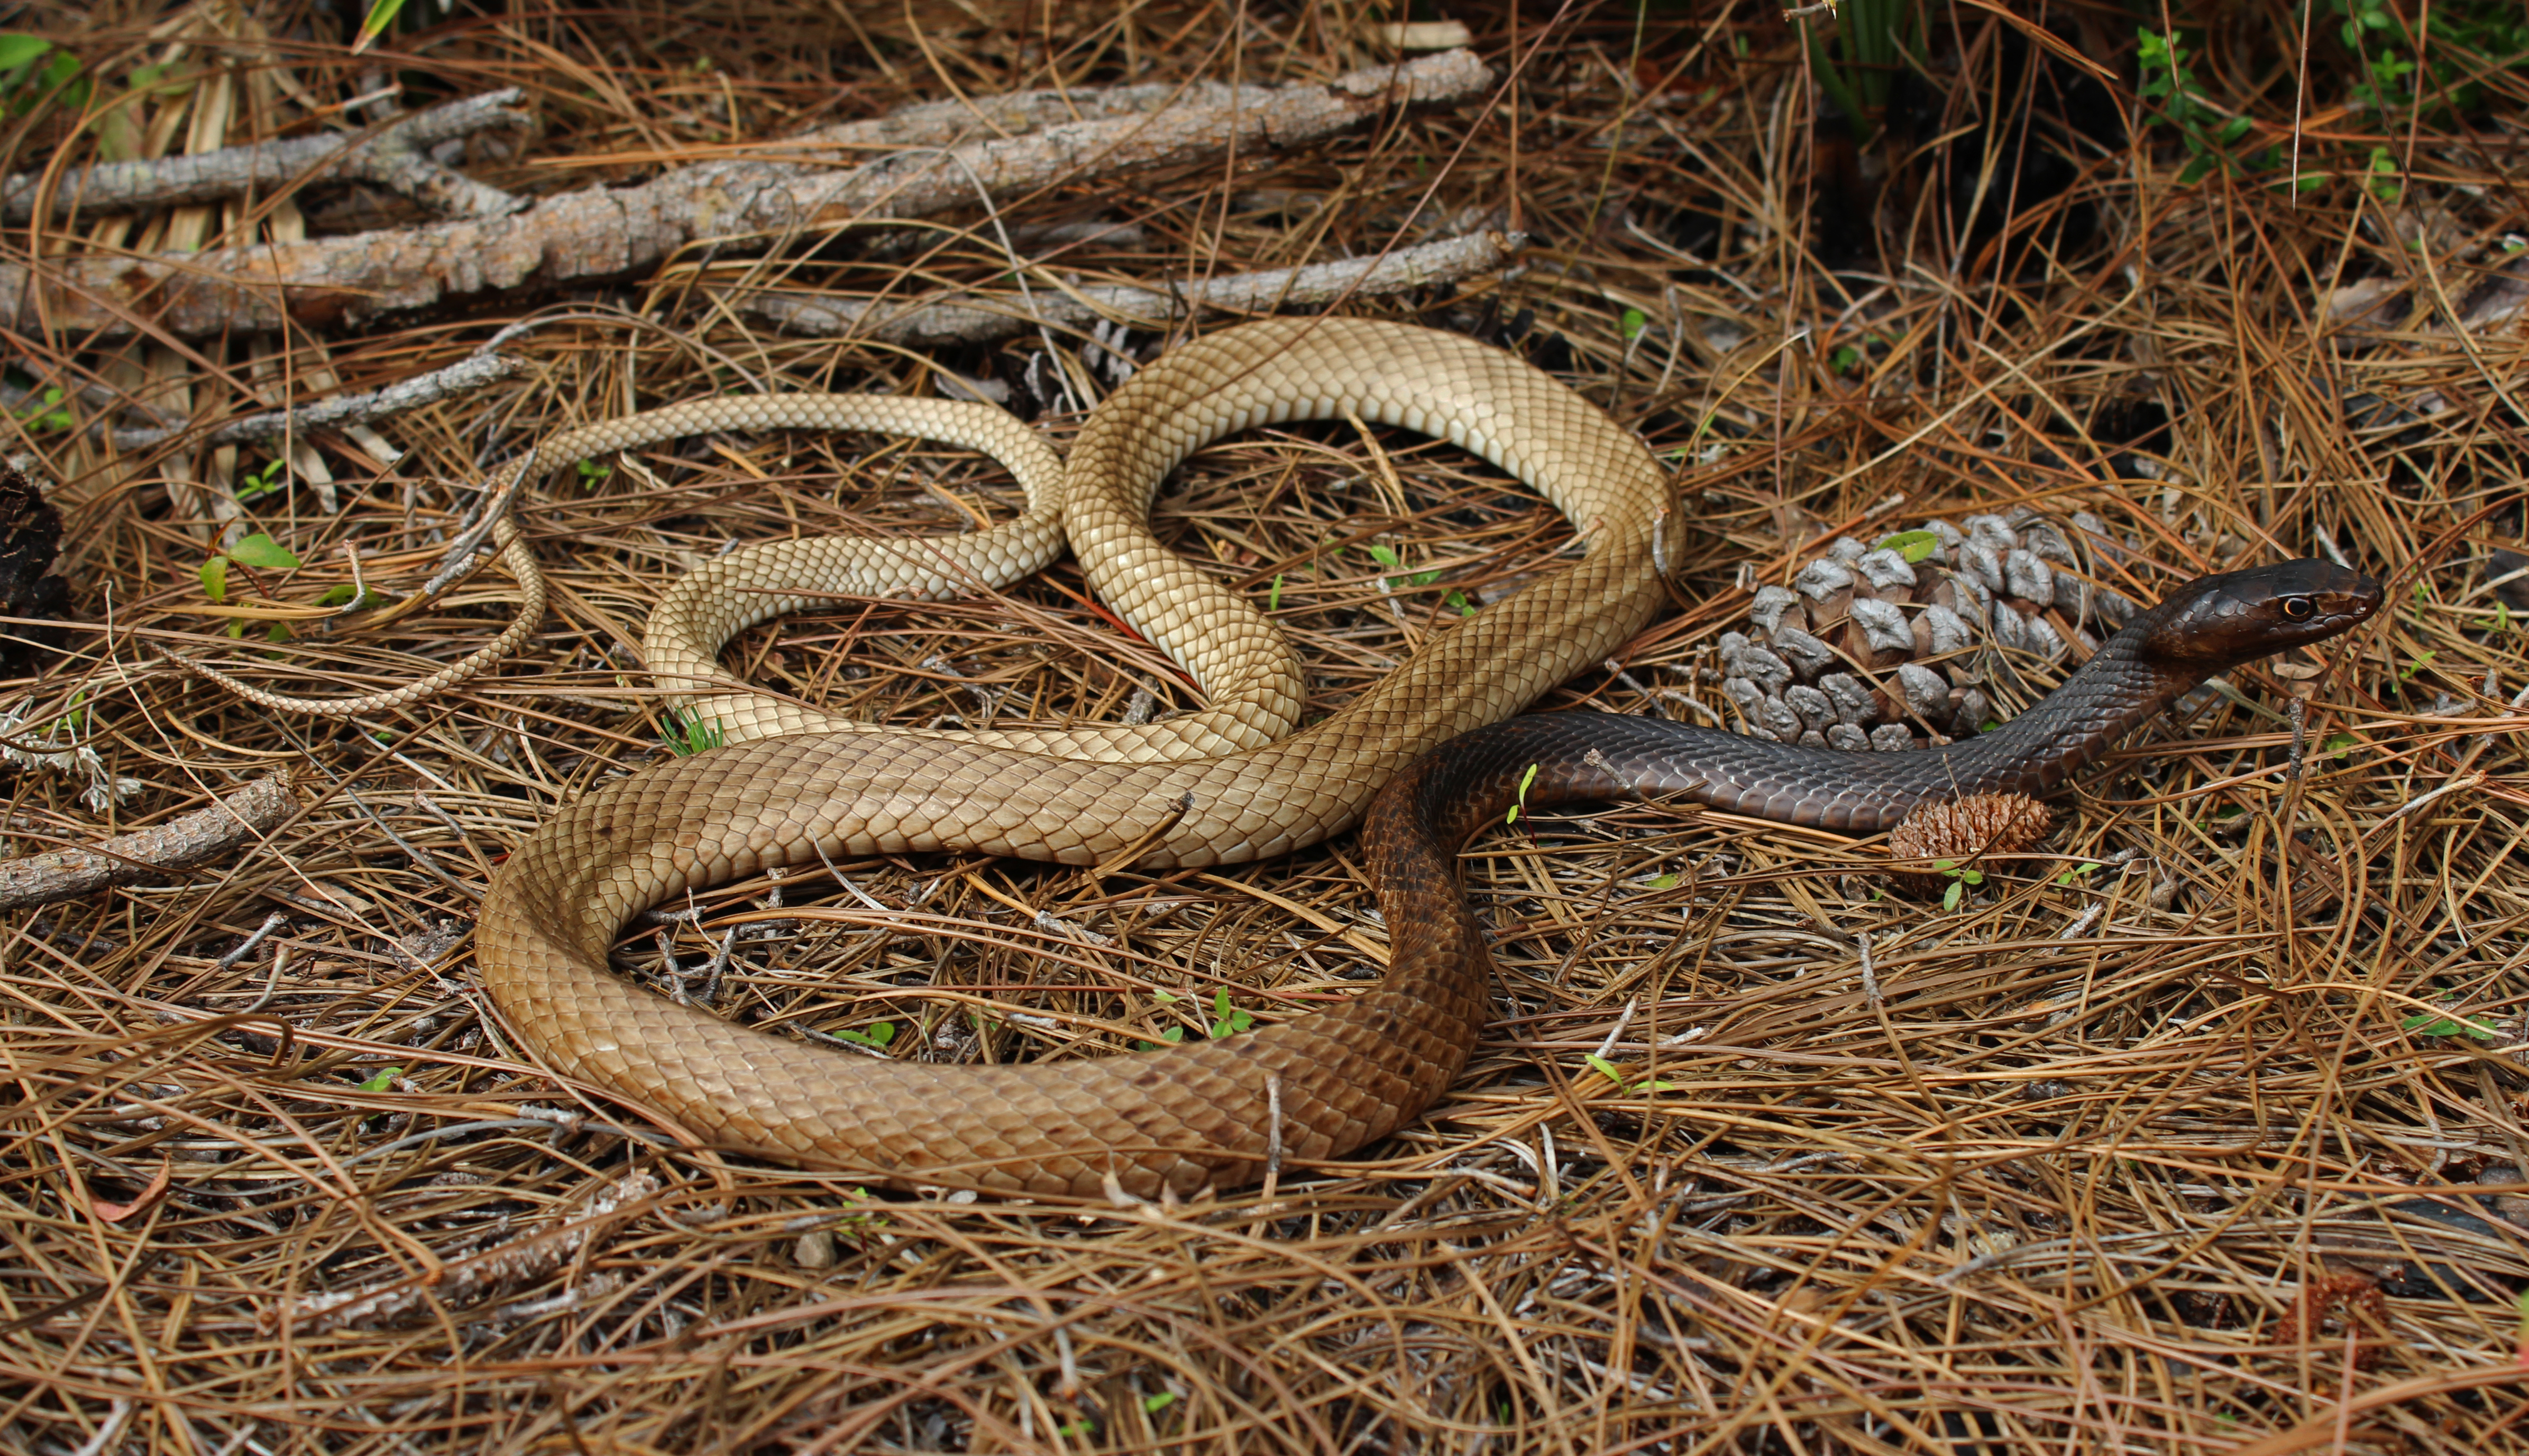
sand, winter, scrub, pine, wildlife, canon, predator, reptile, fauna, sandy, 2016, rebel, peter, needles, snake, vertebrate, big, eastern, t3i, carnivore, florida, sunning, serpent, herp, herping, paplanus, peterpaplanus, coachwhip, masticophis, flagellum, coluber, easterncoachwhip, viper, legless, grass snake, garter snake, colubridae, sidewinder, eastern diamondback rattlesnake, boa constrictor, scaled reptile, boas, hognose snake, kingsnake, anguidae